Aachen (district)

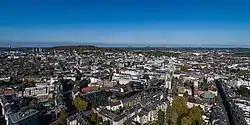
Aerial view of Aachen

Geographically the district covers a part of the Eifel mountains in the south, but also the lowlands of the Lower Rhine Bay.